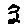
Label: 3